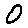
Label: 0